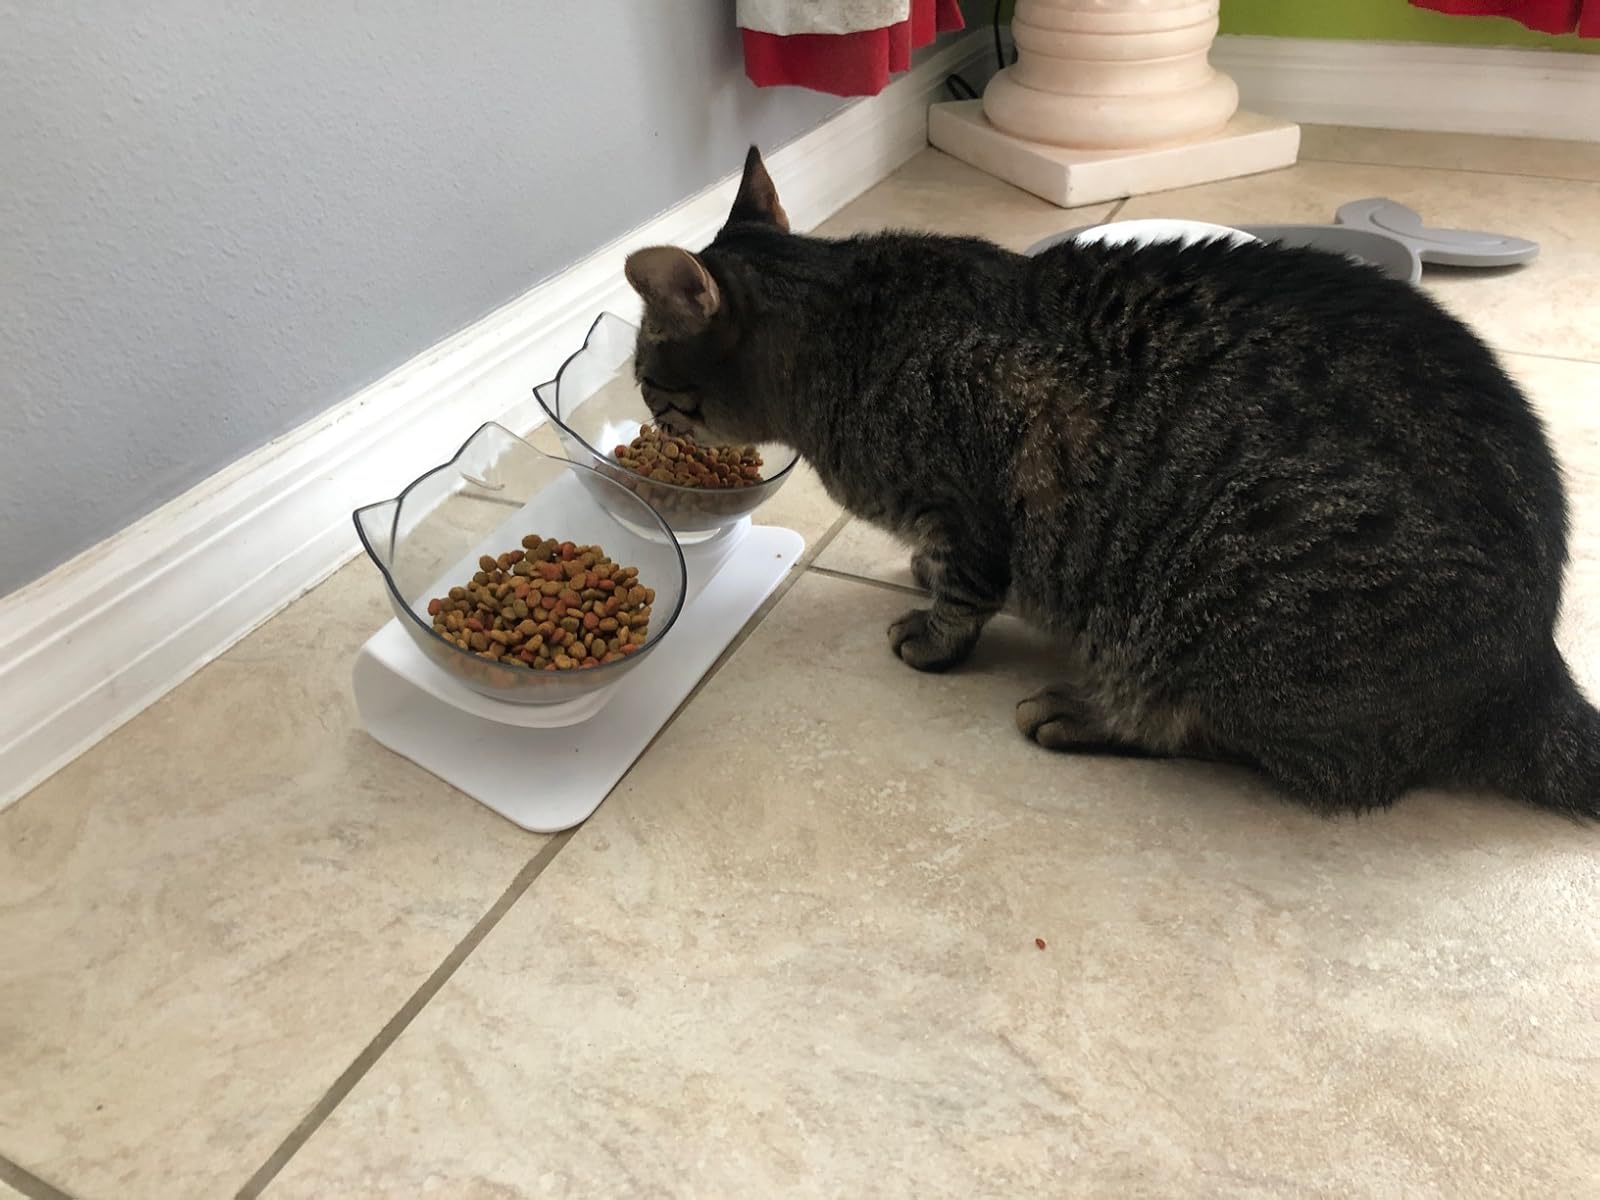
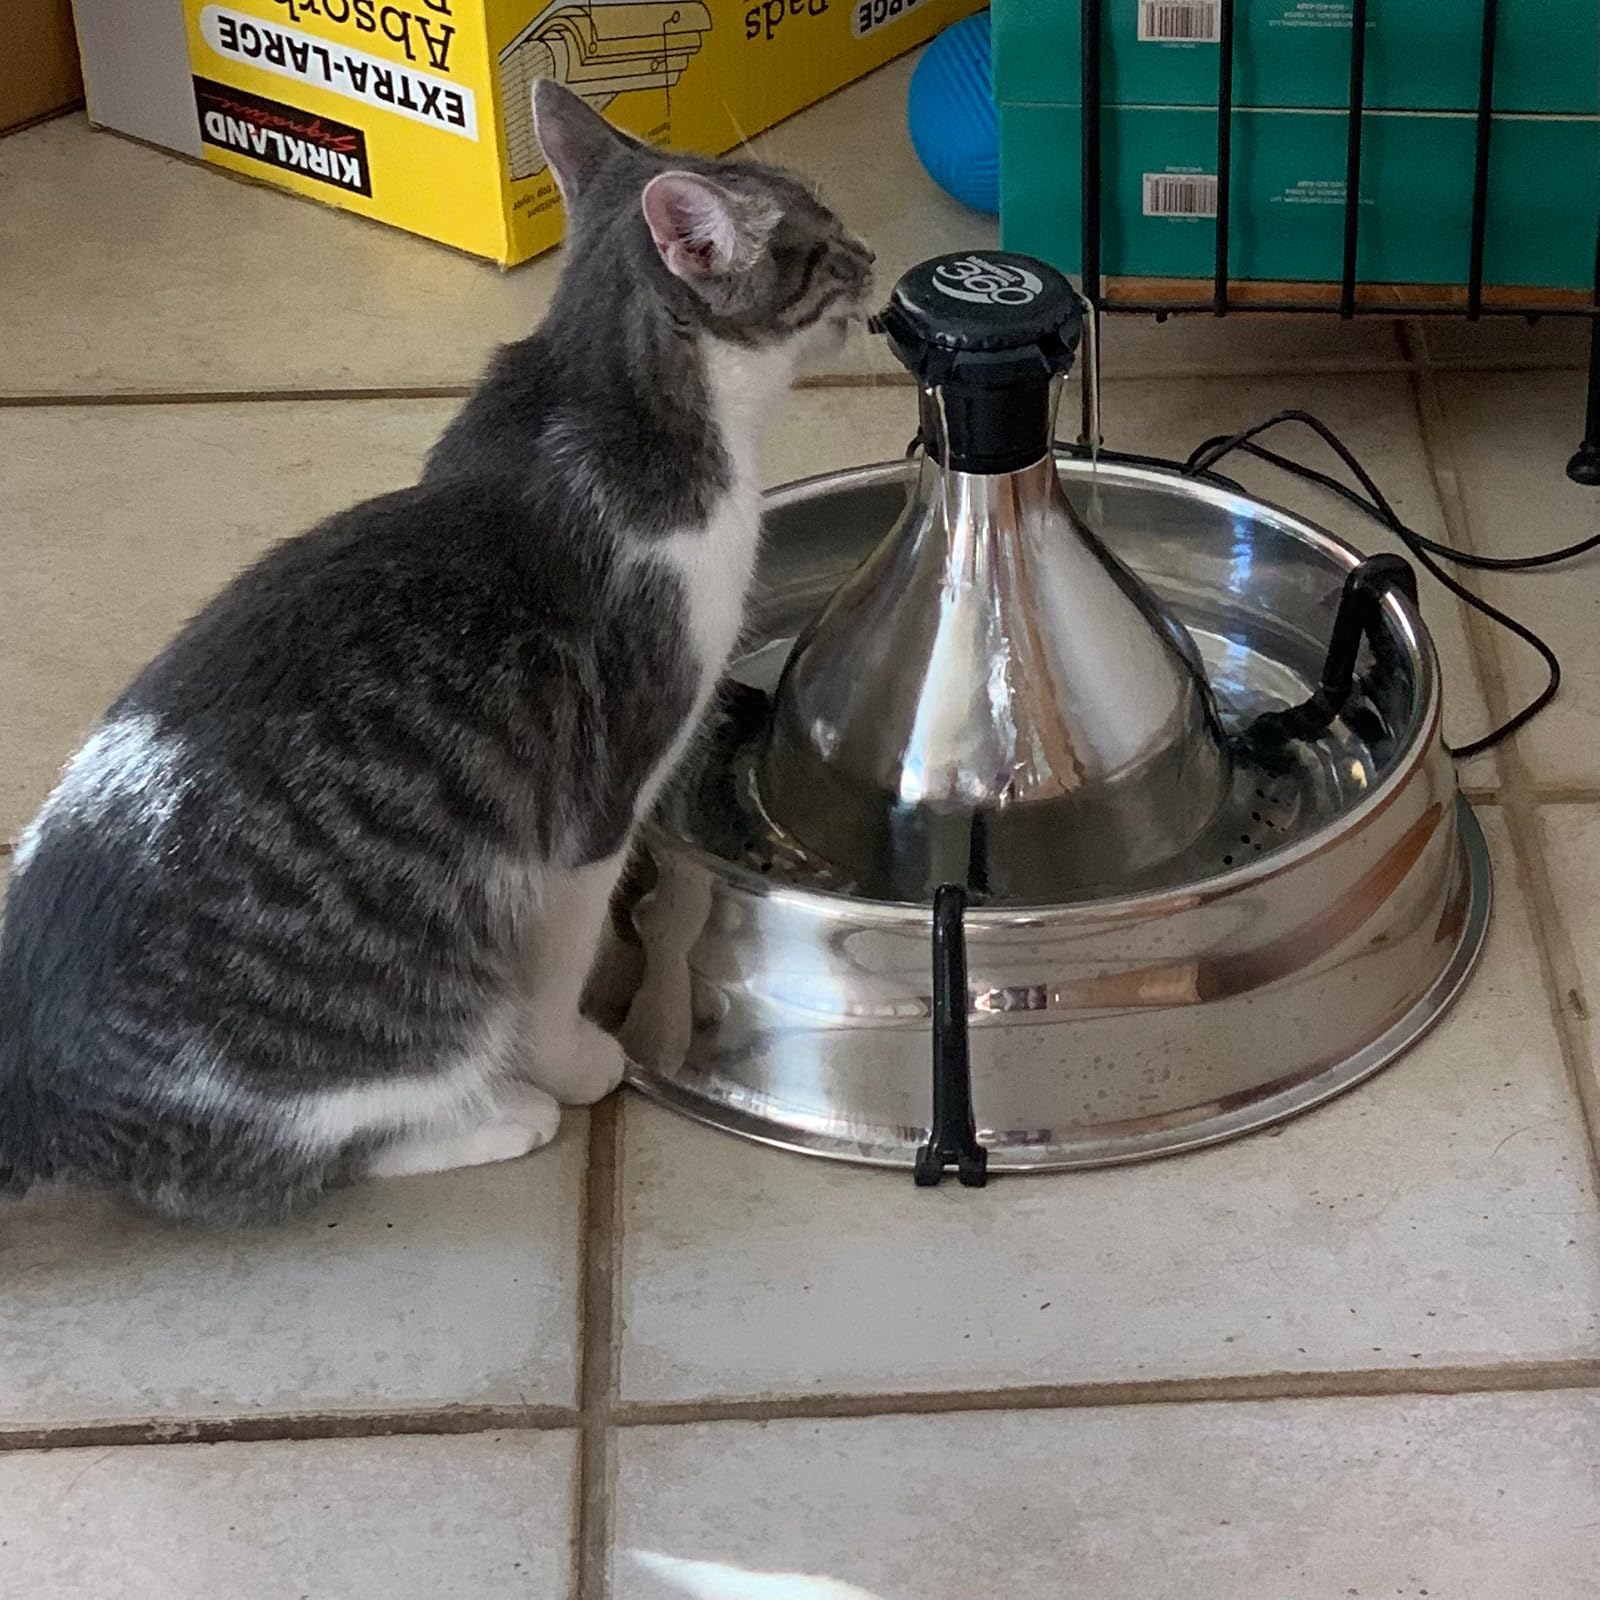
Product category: items_bowl
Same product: no